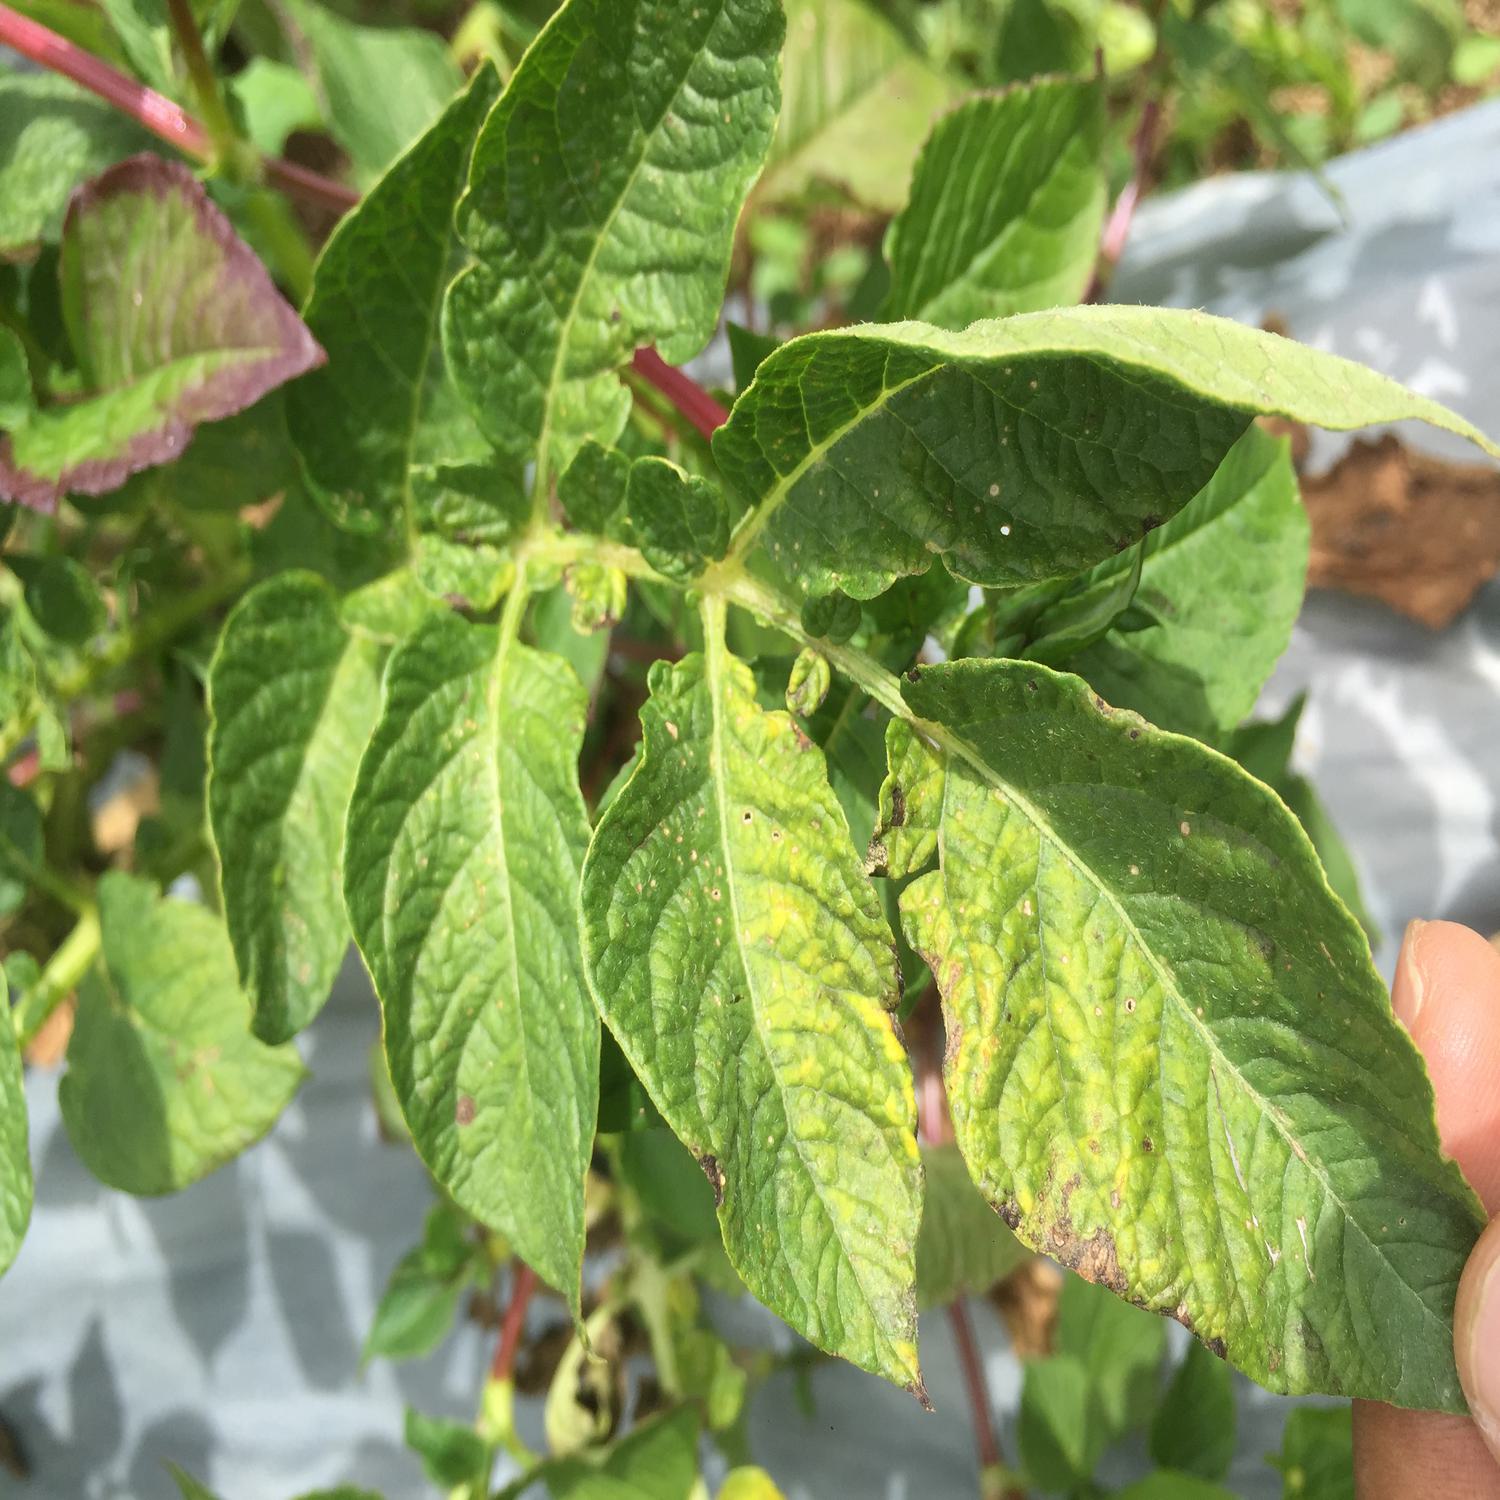
Label: Virus